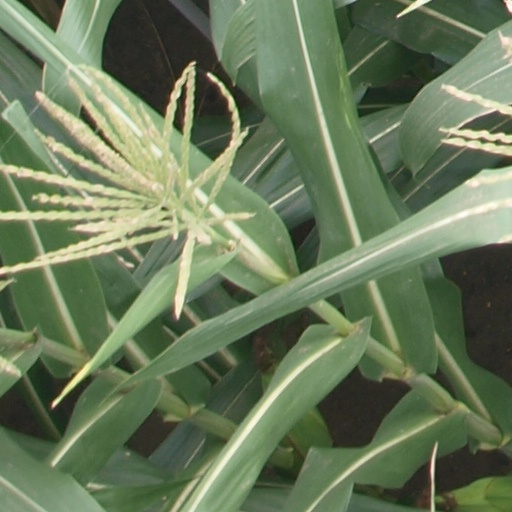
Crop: maize; corn